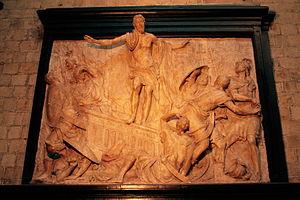
Haut-relief de la Résurrection. – Élément de l’ancien jubé exécuté par Jacques Du Brœucq entre 1541 et 1545 pour la collégiale Sainte-Waudru de Mons.
La collégiale Sainte-Waudru de Mons est un édifice religieux catholique de style gothique brabançon dédiée à sainte Waudru, la patronne de la ville de Mons. Commencés en 1450, les travaux s'arrêtèrent en 1691, sans que l'église ne soit jamais achevée. Elle est classée au patrimoine culturel immobilier classé de la Wallonie.
La liste des biens classés de la Communauté française de Belgique est une liste de biens considérés comme exceptionnels situés en Région wallonne et en Région de Bruxelles-Capitale.